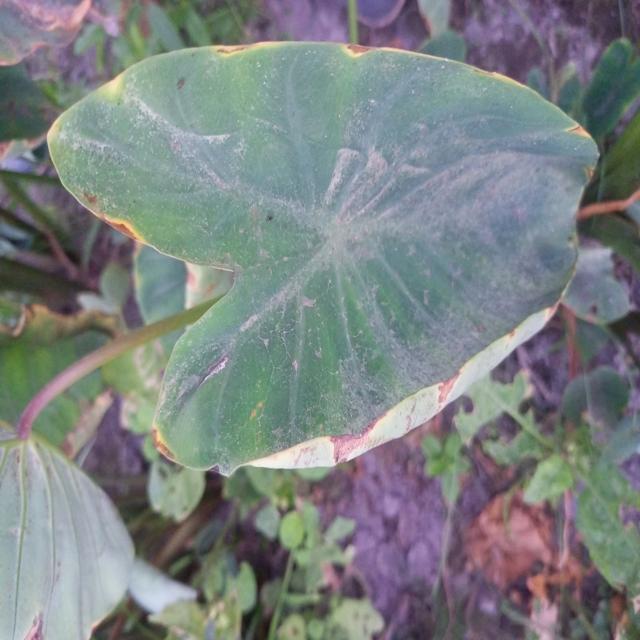
Label: Mid_Blight